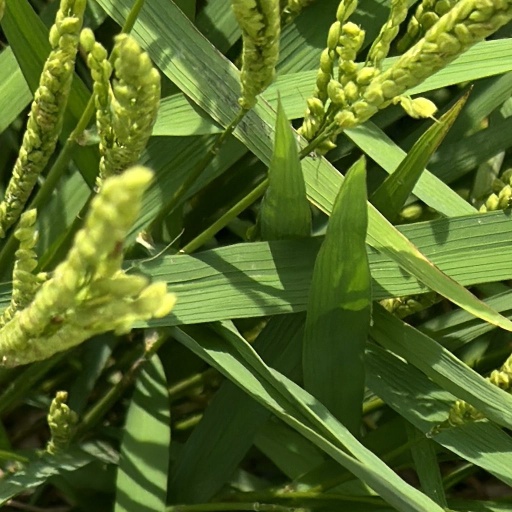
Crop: rice